Puck (moon)

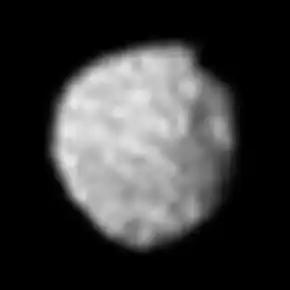
Puck as imaged by "Voyager 2" in January 1986. The image is centered on Puck's south pole. Despite the low resolution, several craters have been identified, including Bogle on the upper right

Puck is the sixth-largest moon of Uranus. It was discovered in December 1985 by the "Voyager 2" spacecraft. The name "Puck" follows the convention of naming Uranus's moons after characters from Shakespeare. The orbit of Puck lies between the rings of Uranus and the first of Uranus's large moons, Miranda. Puck is approximately spherical in shape and has diameter of about 162 km. It has a dark, heavily cratered surface, which shows spectral signs of water ice.